Hanson Robotics

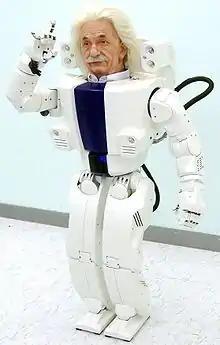
Albert HUBO, the latest humanoid version of the HUBO robots

Albert Einstein HUBO was, developed in November 2005 in collaboration with the Korea Advanced Institute of Science and Technology (KAIST) HUBO group of Korea. Inspired by German-born theoretical physicist Albert Einstein, the expressive walking humanoid featured Einstein's head on a HUBO robot body. KAIST built the walking body, and Hanson Robotics built the animatronic head and the face, which uses elastic polymer called Frubber.